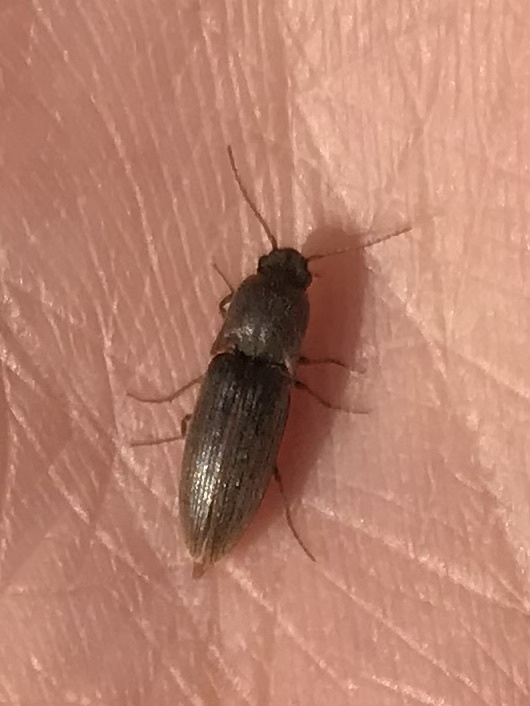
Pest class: clickbeetles_wireworms